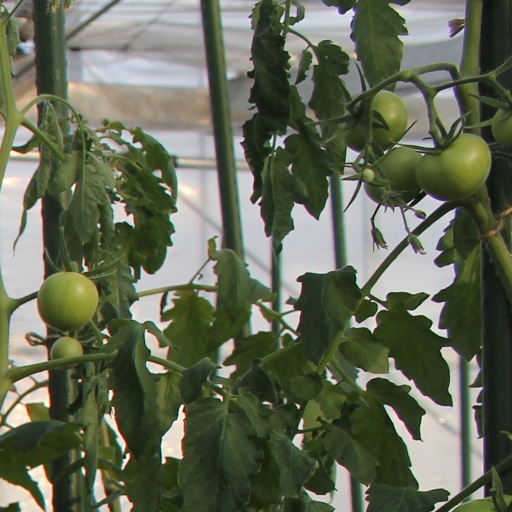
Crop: tomato